Azd

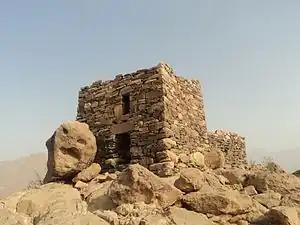
Traces of a pre-Islamic building built during the Basus War, Wadi Khaytan, Al Bahah (4-5th centuries)

Pre-Islamic inscriptions, specifically Sabaic inscriptions from Sha'r Awtar's reign (210-230 CE), indicate that the land of Azd extended west of Bīsha, in the south-western heights of Saudi Arabia, stretching between the regions of al-Bāḥa and ʿAsīr.